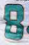
Number: 8